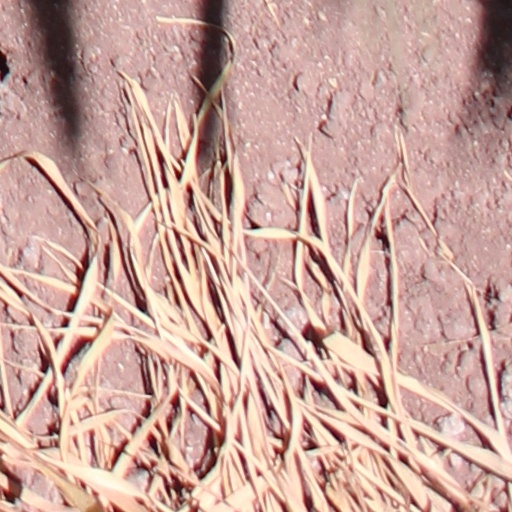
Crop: wheat